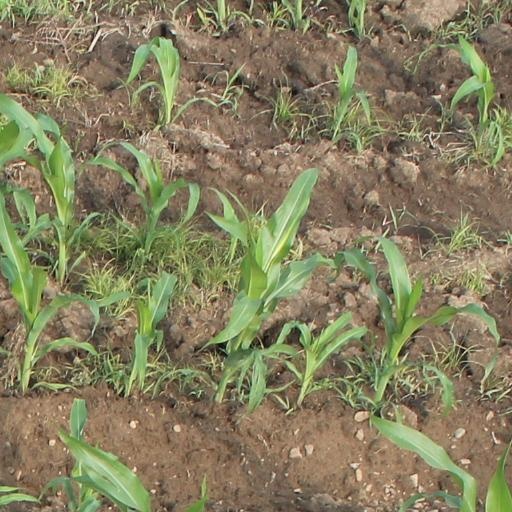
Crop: maize; corn